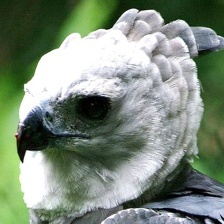
Species: HARPY EAGLE
Scientific name: HARPIA HARPYJA